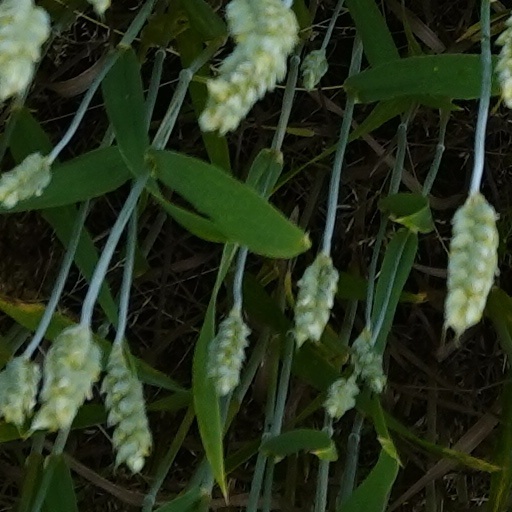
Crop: wheat